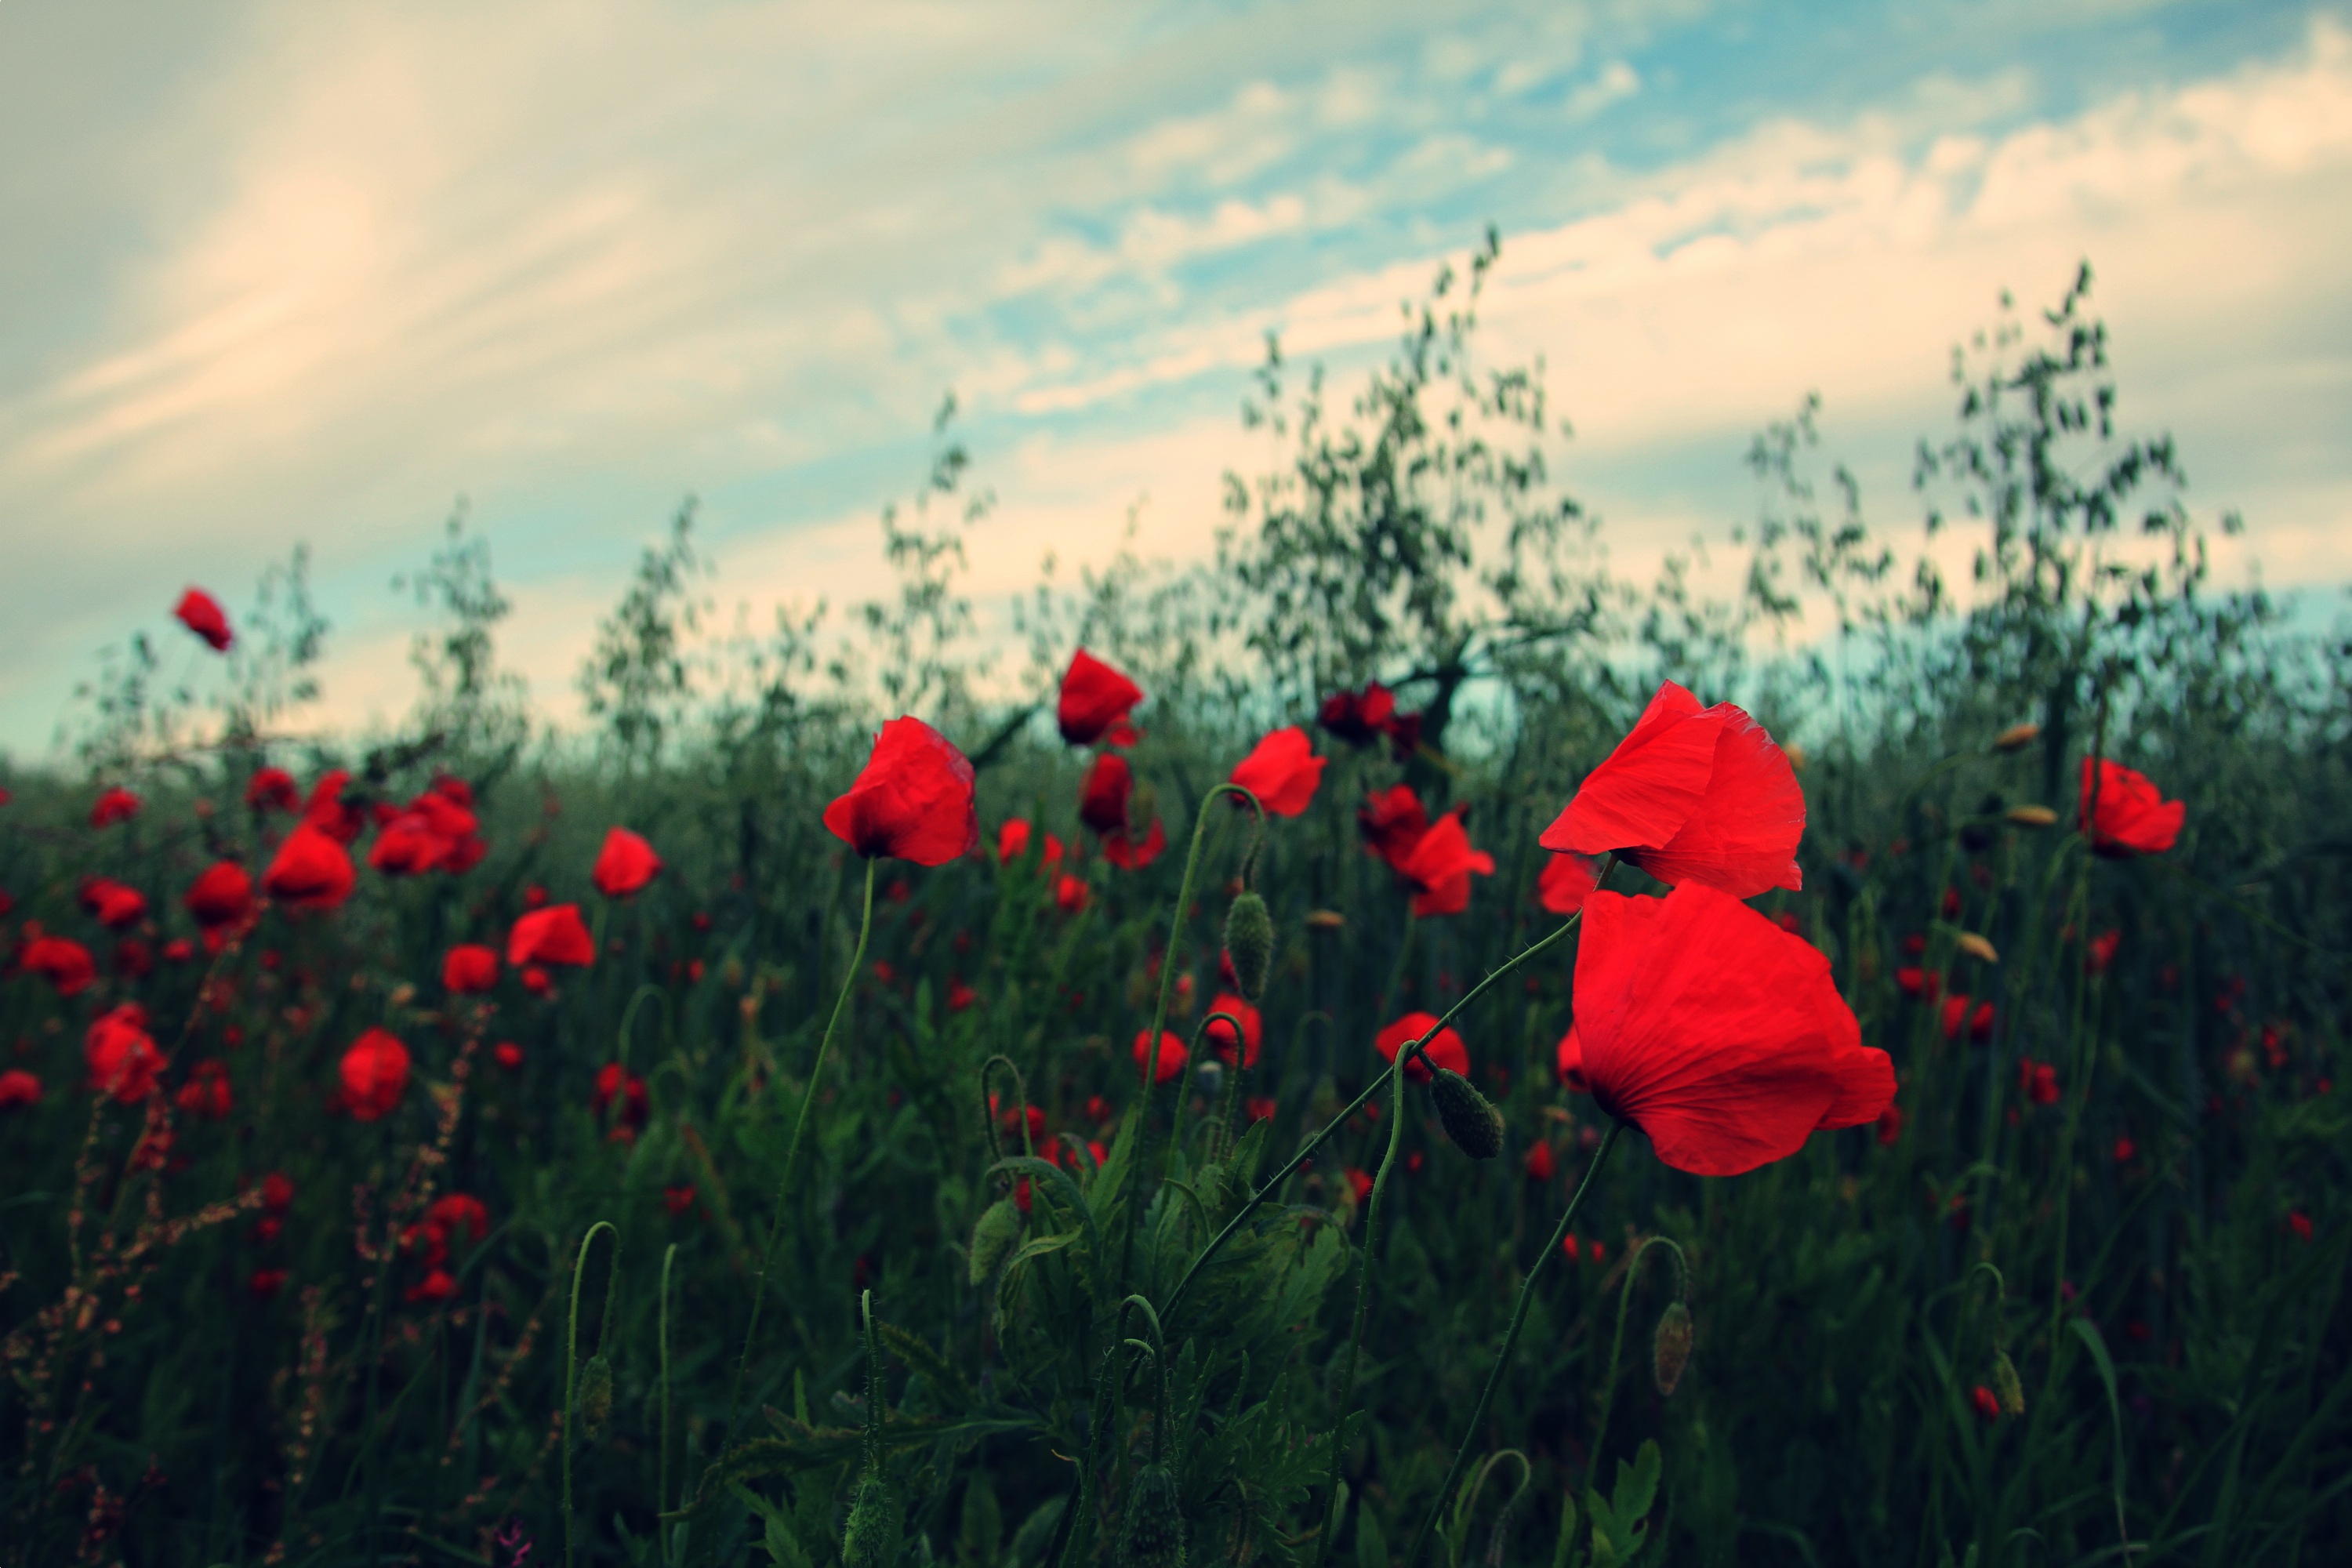
nature, grass, plant, sky, sunset, field, meadow, prairie, flower, red, garden, flora, plain, wildflower, flowers, roses, clouds, grassland, poppy, coquelicot, flowering plant, grass family, land plant, poppy family